Leatherhead

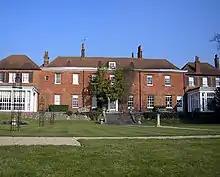
Garden at the rear of The Mansion

Leatherhead railway station is to the west of the town centre and is managed by Southern. It is served by trains to via , to via , to via and to via .